Postage stamps and postal history of South Korea

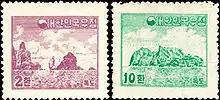
Liancourt Rocks, or "Dokdo" stamp of 1954

On September 15, 1954, a set of 3 stamps depicting Liancourt Rocks, or "Dokdo" (독도) in Korean language were issued. The Japanese government opposed South Korea's plan and stated that they would consider all posts with Liancourt Rocks stamps as prohibited goods. South Korean authorities responded that returning posts without proper reasons would be contravening regulations of Universal Postal Union. Eventually posts with Liancourt Rocks stamps were delivered within Japan after stamps were blackened or torn off. Korea Post again officially issued Liancourt Rocks stamps depicting flora and fauna of islets on January 16, 2004, as a part of the Islands of Korea Series. Japanese authorities stated that the issue violates the cooperative spirit of the Universal Postal Union, and Tarō Asō, then-Minister for Internal Affairs and Communications, mentioned about the issue of Japanese version of Liancourt Rocks stamp, or "Takeshima" stamp, which was not actualised.